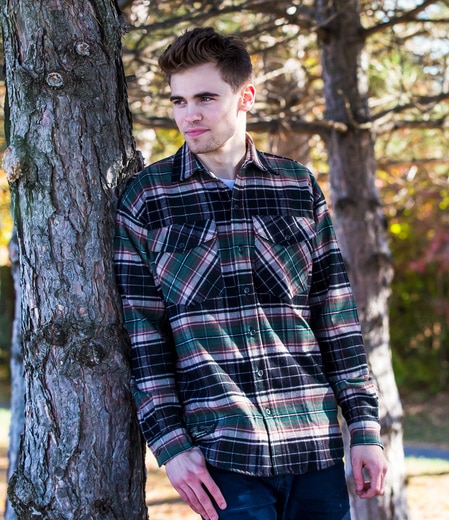
Gender: men